Marc VDS Racing Team

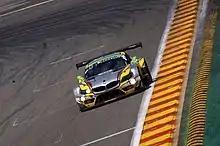
The Marc VDS Racing BMW Z4 GT3 that won the 2015 24 Hours of Spa

In 2016, Marc VDS fielded two bikes in the MotoGP class, ridden by Australian Jack Miller and their former Moto2 champion Tito Rabat. Rabat was able to finish consistently in the points, but it was Jack Miller who gave the Marc VDS team their first taste of ultimate success at the pinnacle of motorcycle racing, by winning a rain-soaked Assen TT. The win was the first for a non-factory team in nearly a decade, dating back to the 2006 Portuguese GP.